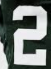
Number: 2